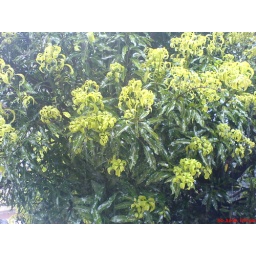
The mango tree in our building compound. My mother loves the many shades of fresh green :-)